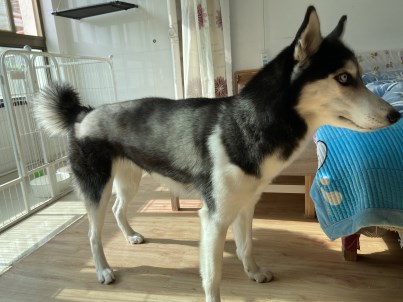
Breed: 1160-n000003-Siberian_husky